Kenny Gasana

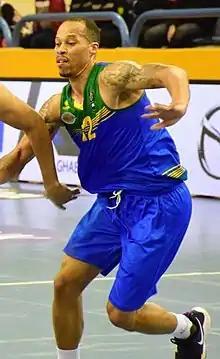
Gasana with Rwanda in 2017

Kenneth Gasana (born Kenneth Wilson; November 9, 1984) is a Rwandan professional basketball player who currently plays for Bangui Sporting Club of the Road to BAL. Born in the United States, he represents the team of Rwanda internationally.